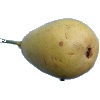
Label: Pear 2